Vanna Venturi House

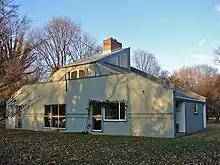
View from the rear of the house on its south

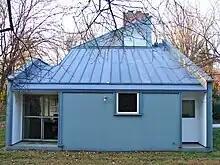
View of the house from its southeastern side

Venturi designed the Vanna Venturi House at the same time that he wrote his anti-Modernist polemic "Complexity and Contradiction in Architecture" in which he outlined his own architectural ideas. During the writing he redesigned the house at least five times in fully worked-out versions. A description of the house is included in the book and the house is viewed as an embodiment of the ideas in the book. He states: